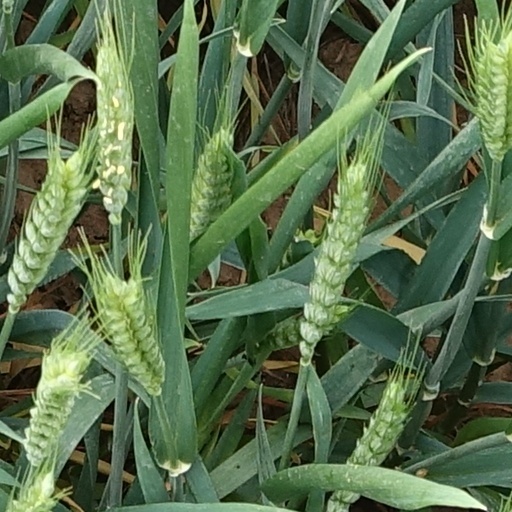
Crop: wheat